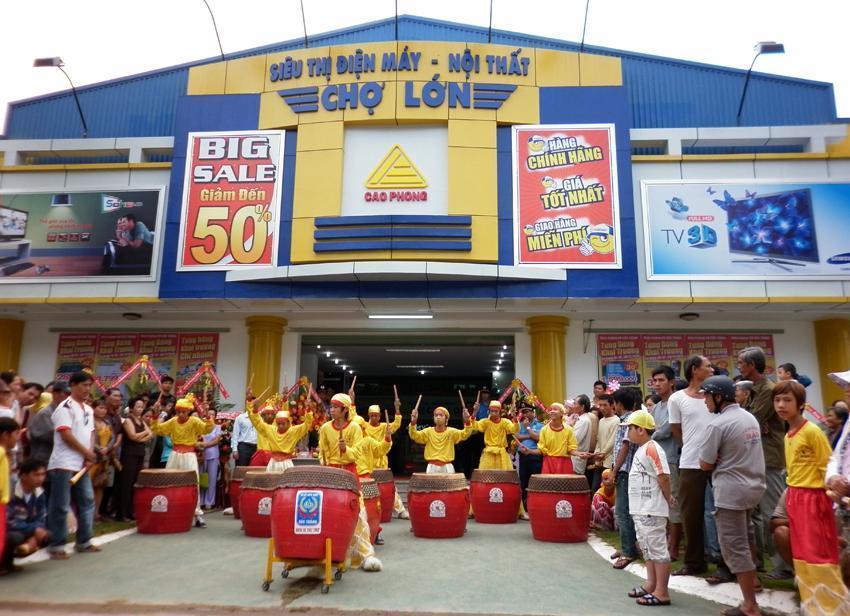
có nhiều người đang xuất hiện ở hai bên của nhóm biểu diễn trống